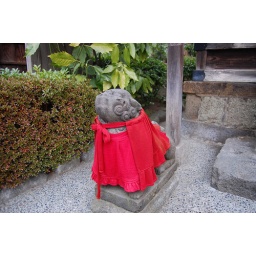
Some sort of guarding dog in the temple in Asakusa area. His dress looks cute.